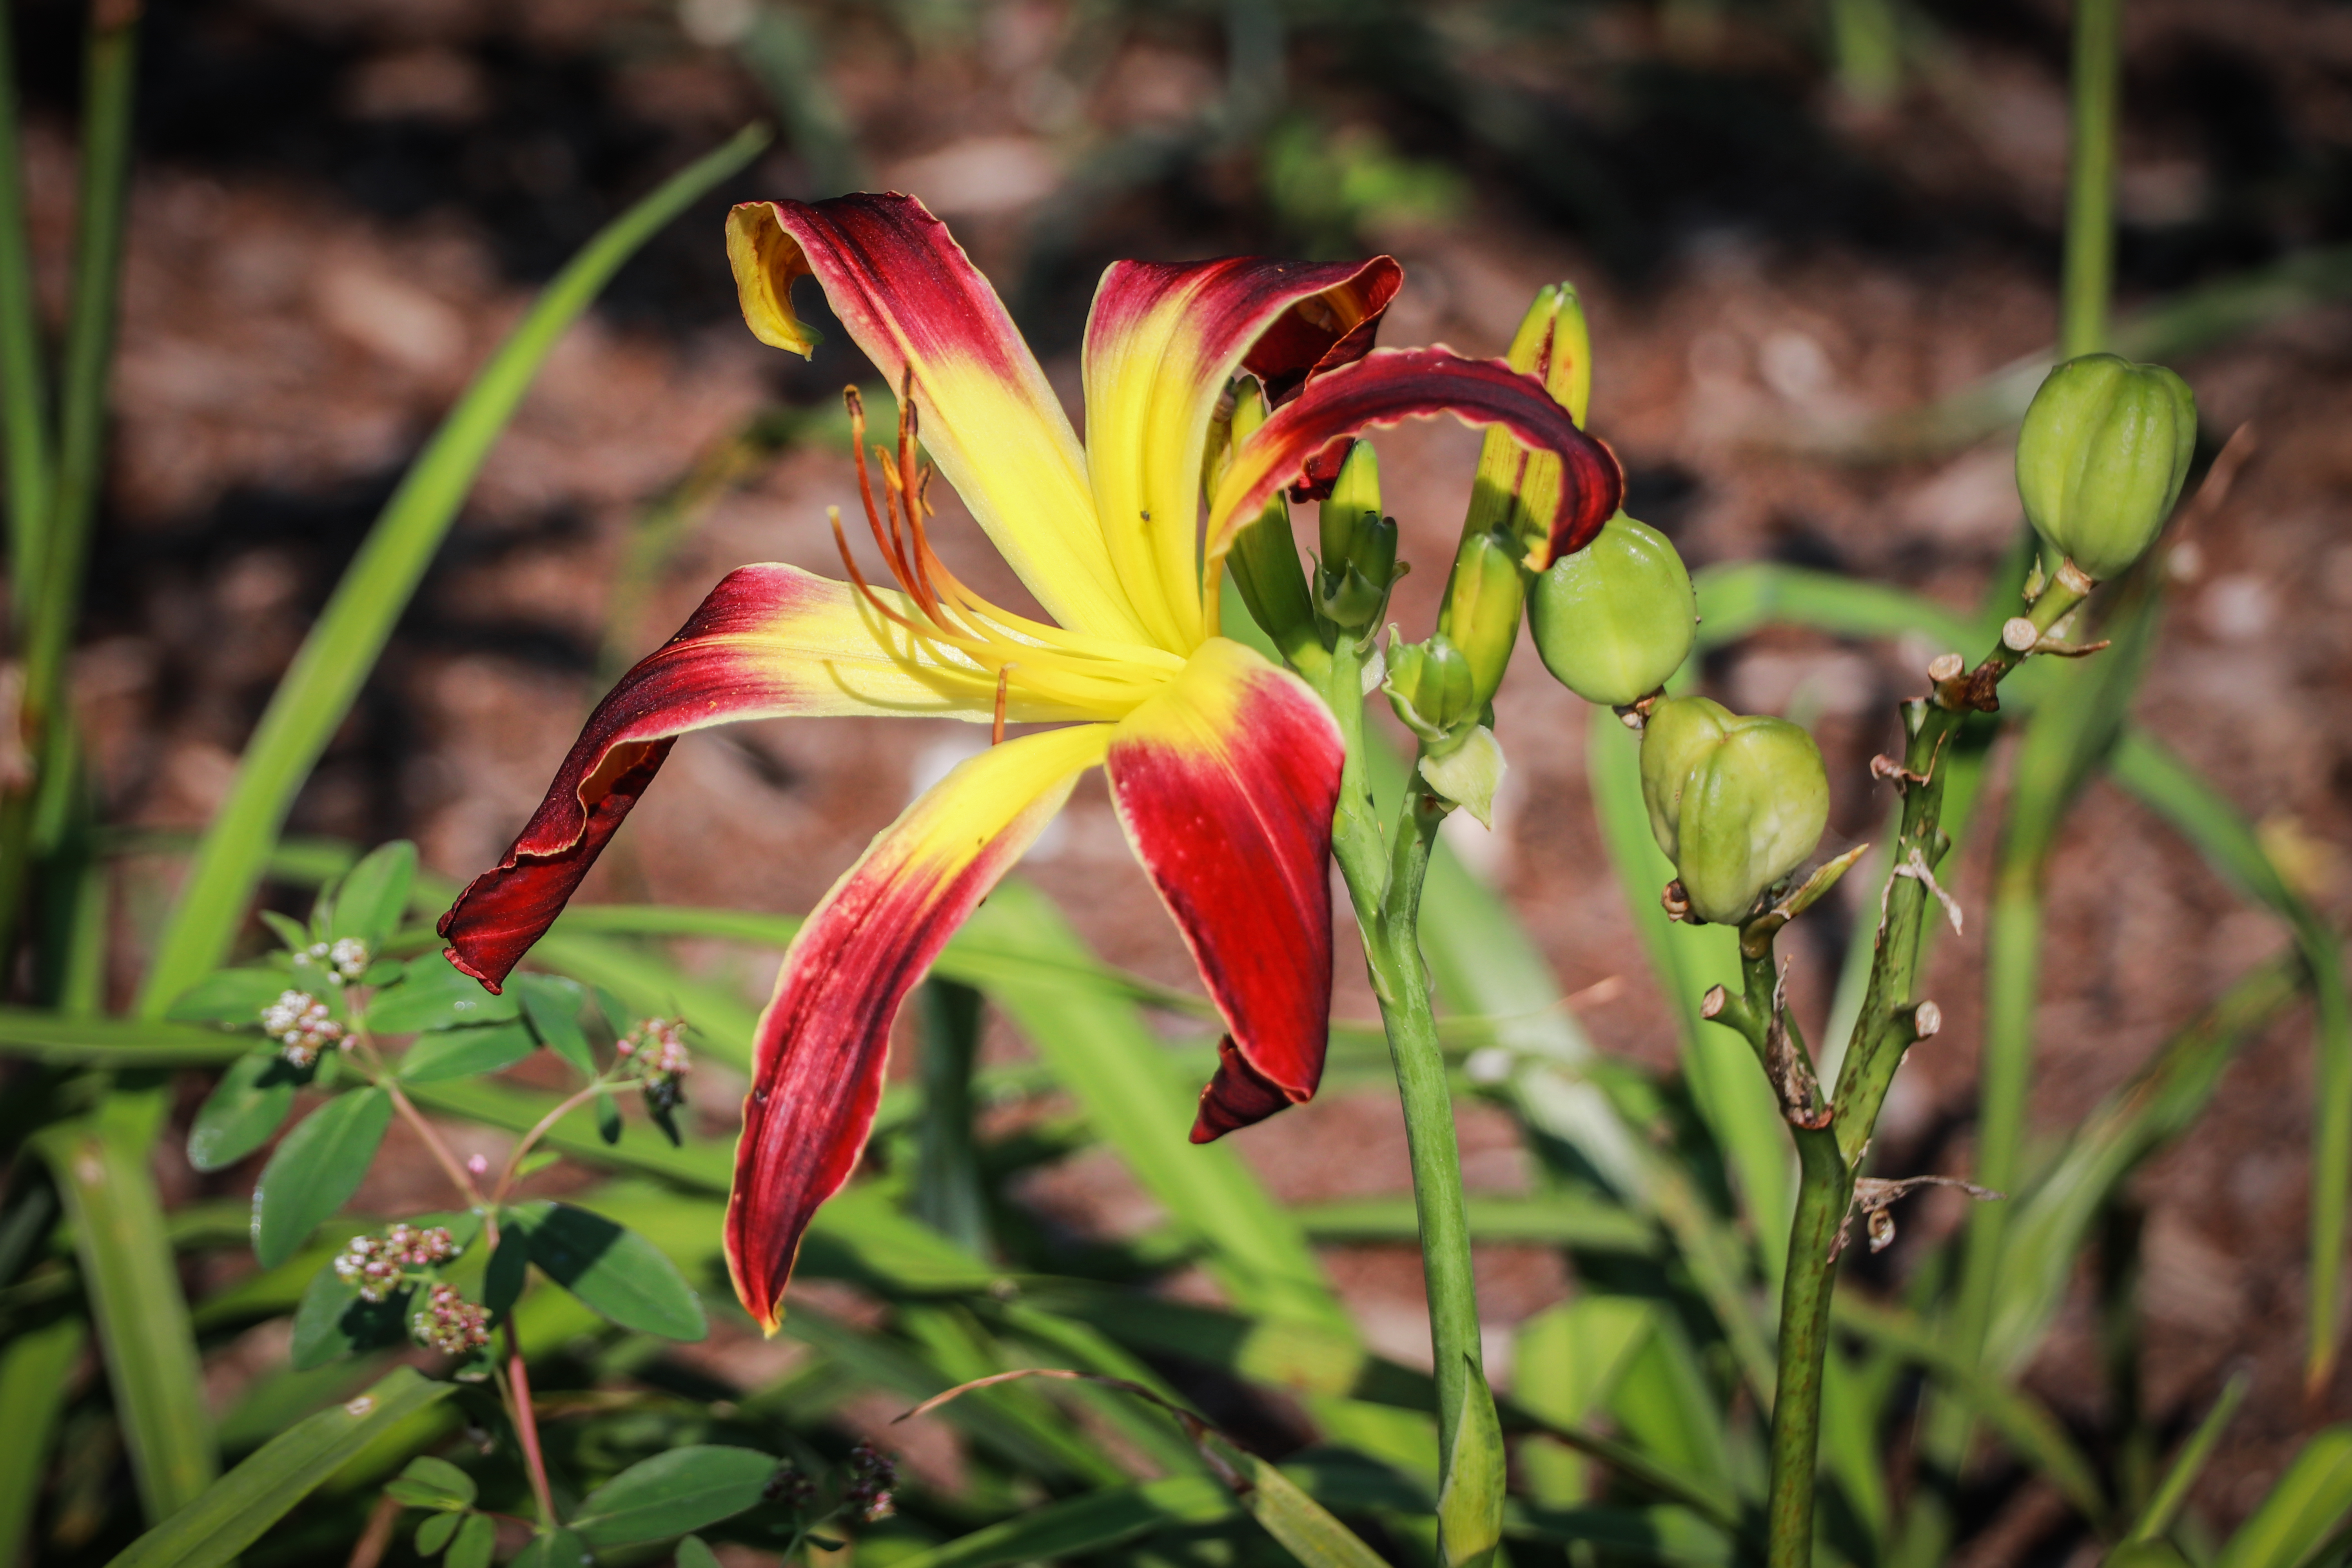
flower, yellow, red, plant, petal, leaf, terrestrial plant, flowering plant, Lily order, Pedicel, lily, wheel, pollen, yellow Canada lily, daylily, herbaceous plant, plant stem, monocotyledon, wildflower, lily family, perennial plant, grass, natural landscape, stargazer lily, amaryllis family